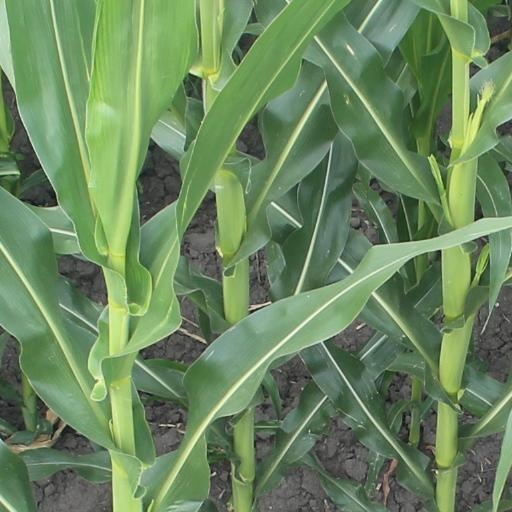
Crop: maize; corn